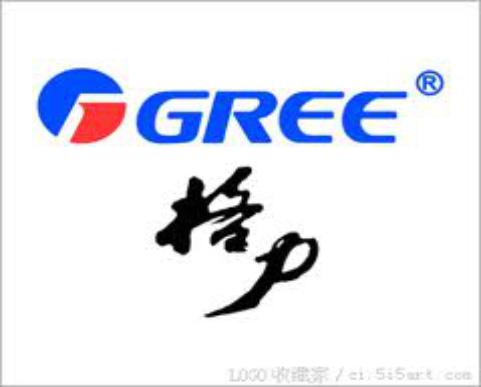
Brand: gree-3
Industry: Electronic